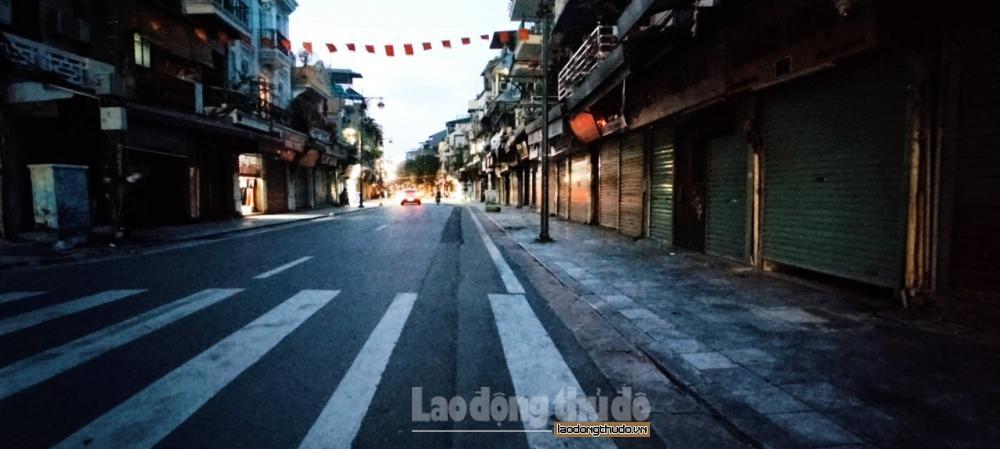
một con đường đang ở trong trạng thái vắng vẻ